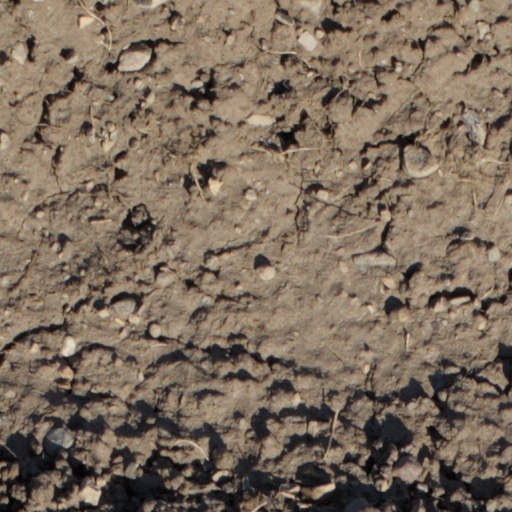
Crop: wheat